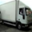
Label: truck